Massachusetts Route 25

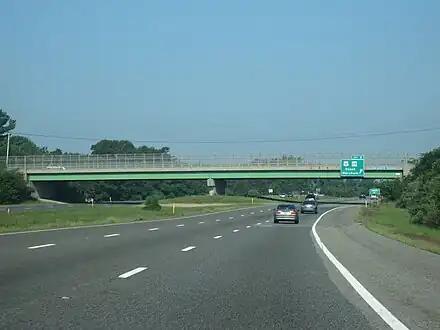

In the 1970s, the MassDPW changed the planned designation of the unconstructed Route 25 expressway northwest of Route 24 to I-495. When this portion of I-495 was completed in 1982, the state also designated the existing alignment of Route 25 between Route 24 and the I-195 interchange in Wareham as I-495. After the reassignment, Route 25 was shortened to a stretch from I-195 east to Downtown Wareham.